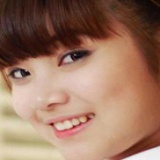
ca sĩ Hoàng Yến Chibi